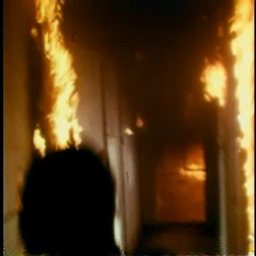
man trying to escape from a house on fire